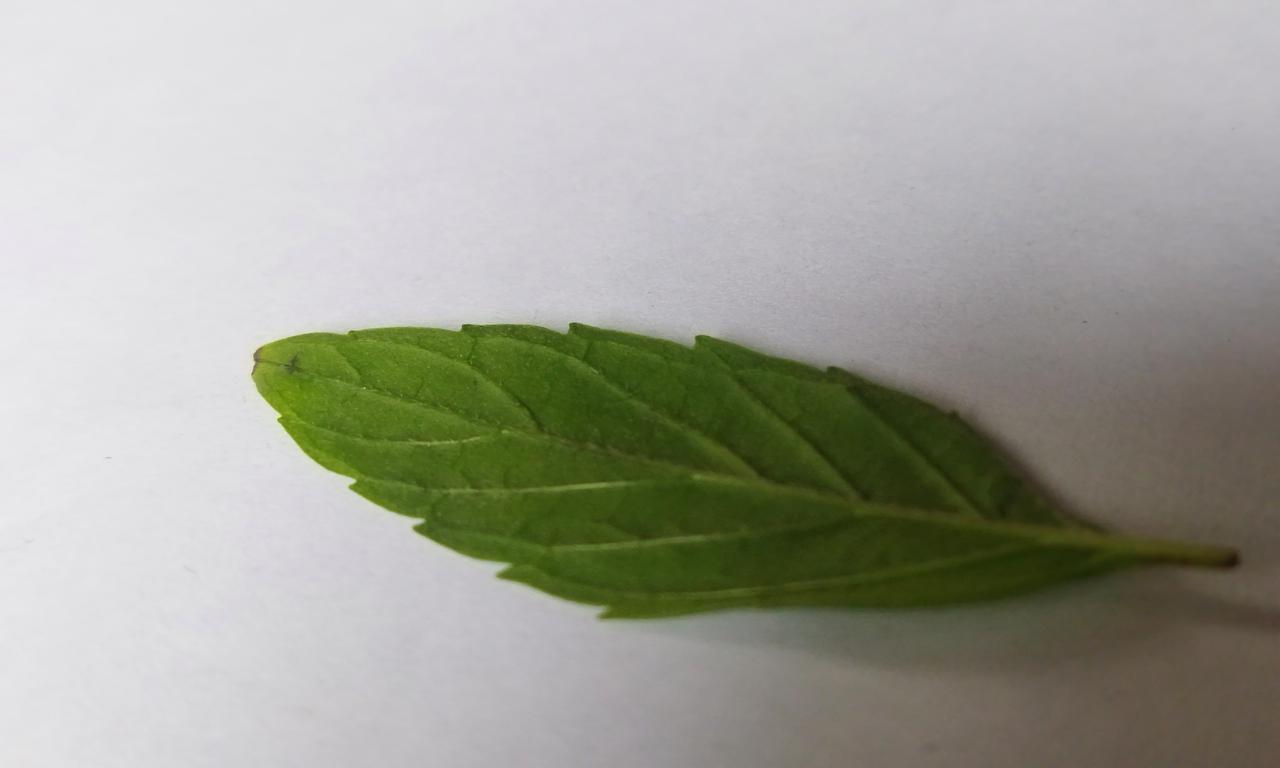
Label: Fresh